Smoky Hill High School

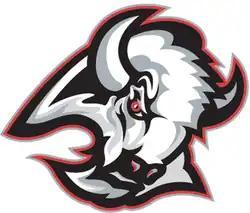
The Smoky Hill High School logo, is a reproduction of the Buffalo Sabres logo used from 1996 to 2006.

Smoky Hill High School, commonly Smoky or SHHS, is located in Aurora, Colorado, United States. It has an attendance of 2,133. Smoky Hill is part of the Cherry Creek School District and was the second high school built by the district in 1974.